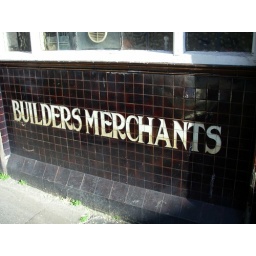
Ceramic sign on a building in Brighton.